Ty Blach

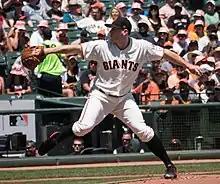
Blach with the San Francisco Giants in 2017

Tyson Michael Blach (born October 20, 1990) is an American professional baseball pitcher in the Texas Rangers organization. He has previously played in Major League Baseball (MLB) for the San Francisco Giants, Baltimore Orioles, and Colorado Rockies.